Kay Johnson

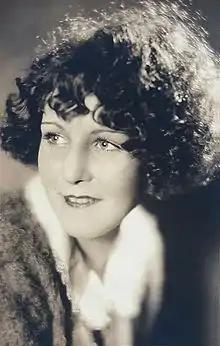

Catherine Townsend Johnson (November 29, 1904 – November 17, 1975) was an American stage and film actress.